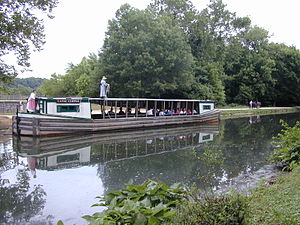
Chesapeake og Ohio-kanalen / Rekreativt område
Turister kan få en tur på kanalen i Georgetown eller som her ved Great Falls.
Chesapeake and Ohio Canal eller bare C&O-Kanalen, blev åbnet i 1850 og blev anvendt til transport af varer mellem Pennsylvania og Washington D.C. i 74 år, frem til 1924. Kanalen er et eksempel på de mere end 4.500 km kanaler, der blev bygget i USA fra slutningen af 1700-tallet og frem til midten af 1800-tallet. Kanalen er også et eksempel på, at store byggeprojekter, der overskrider såvel tidsramme som budget ikke er nogen moderne opfindelse.